Greece

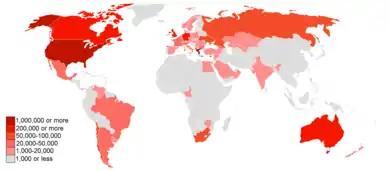
A map of the fifty countries with the largest Greek diaspora communities

Electricity production is dominated by the state-owned Public Power Corporation (known by its acronym ΔΕΗ, transliterated as DEI), which supplied 75% of electricity in 2021. Some of DEI's output is generated using lignite. Renewable energy in Greece accounted for 46% of Greece's electricity in 2022, a rise from the 11% in 2011. Wind power accounts for 22%, solar power 14%, hydropower 9%, and natural gas 38%. Independent companies' energy production has increased. Greece does not have any nuclear power plants.